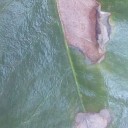
Label: Miner